Rob Kirkpatrick

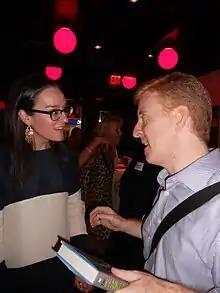

Rob Kirkpatrick is an American literary agent, editor, and author. He has published the books of many well-known authors, primarily in the field of nonfiction. He is the author of the narrative history "."